Post-traumatic stress disorder

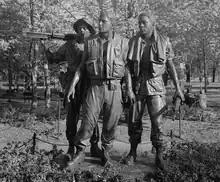
Statue, "Three Servicemen", Vietnam Veterans Memorial

The addition of the term to the DSM-III was greatly influenced by the experiences and conditions of U.S. military veterans of the Vietnam War. In fact, much of the available published research regarding PTSD is based on studies done on veterans of the war in Vietnam.